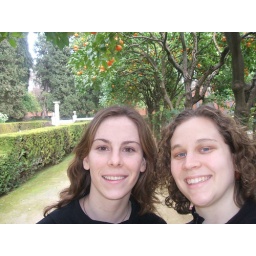
surrounded by orange trees